The Structure and Distribution of Coral Reefs

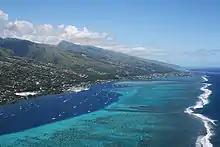
Darwin saw the coral reef and lagoon around Tahiti.

By the time that the "Beagle" set out for the Galápagos Islands on 7 September 1835, Darwin had thought out the essentials of his theory of atoll formation. While he no longer favoured the concept that atolls formed on submerged volcanos, he noted some points on these islands which supported that idea: 16 volcanic craters resembled atolls in being raised slightly more on one side, and five hills appeared roughly equal in height. He then considered a topic which was compatible with either theory, the lack of coral reefs around the Galápagos Islands. One possibility was a lack of calcareous matter around the islands, but his main proposal, which FitzRoy had suggested to him, was that the seas were too cold. As they sailed on, Darwin took note of the records of sea temperature kept in the ship's "Weather Journal".